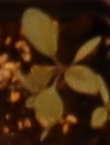
Label: Palmer Amaranth